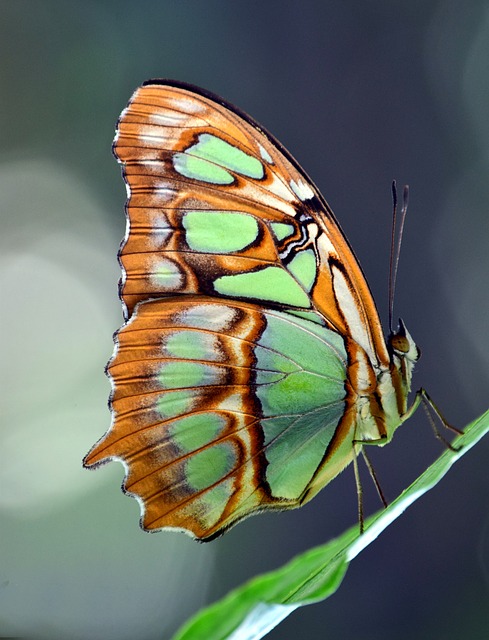
Label: farfalla